Southampton

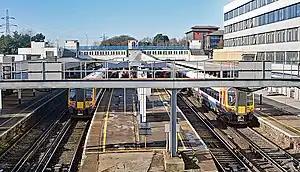
Southampton Central railway station

Southampton's police service is provided by Hampshire Constabulary. The main base of the Southampton operation is a new, eight-storey purpose-built building which cost £30 million to construct. The building, located on Southern Road, opened in 2011 and is near to Southampton Central railway station. Previously, the central Southampton operation was located within the west wing of the Civic Centre; however, the ageing facilities and the plans of constructing a new museum in the old police station and magistrates court necessitated the move. There are additional police stations at Portswood and Banister Park as well as a British Transport Police station at Southampton Central railway station. In the year ending June 2019, the crime rate in Southampton was higher than the average crime rate across similar areas.